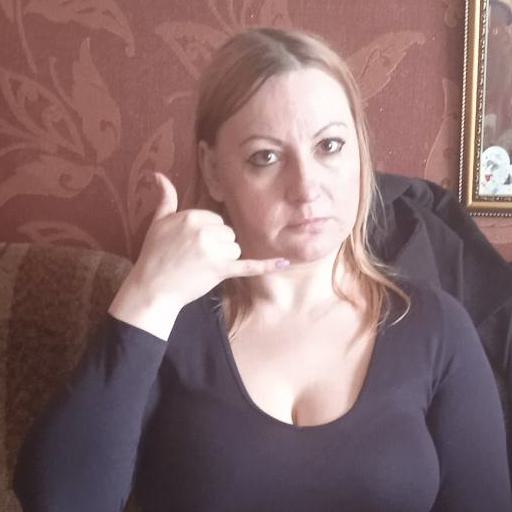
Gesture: call